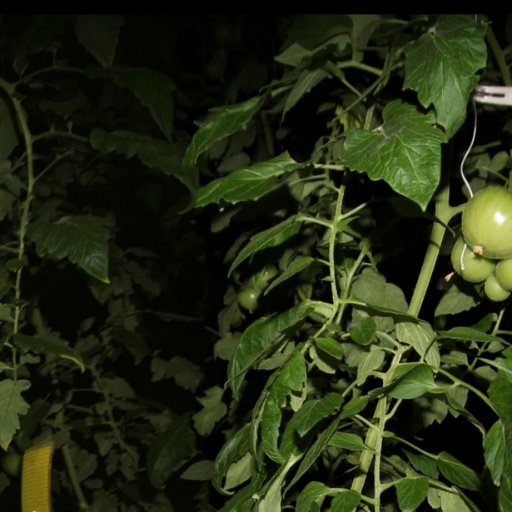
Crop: tomato